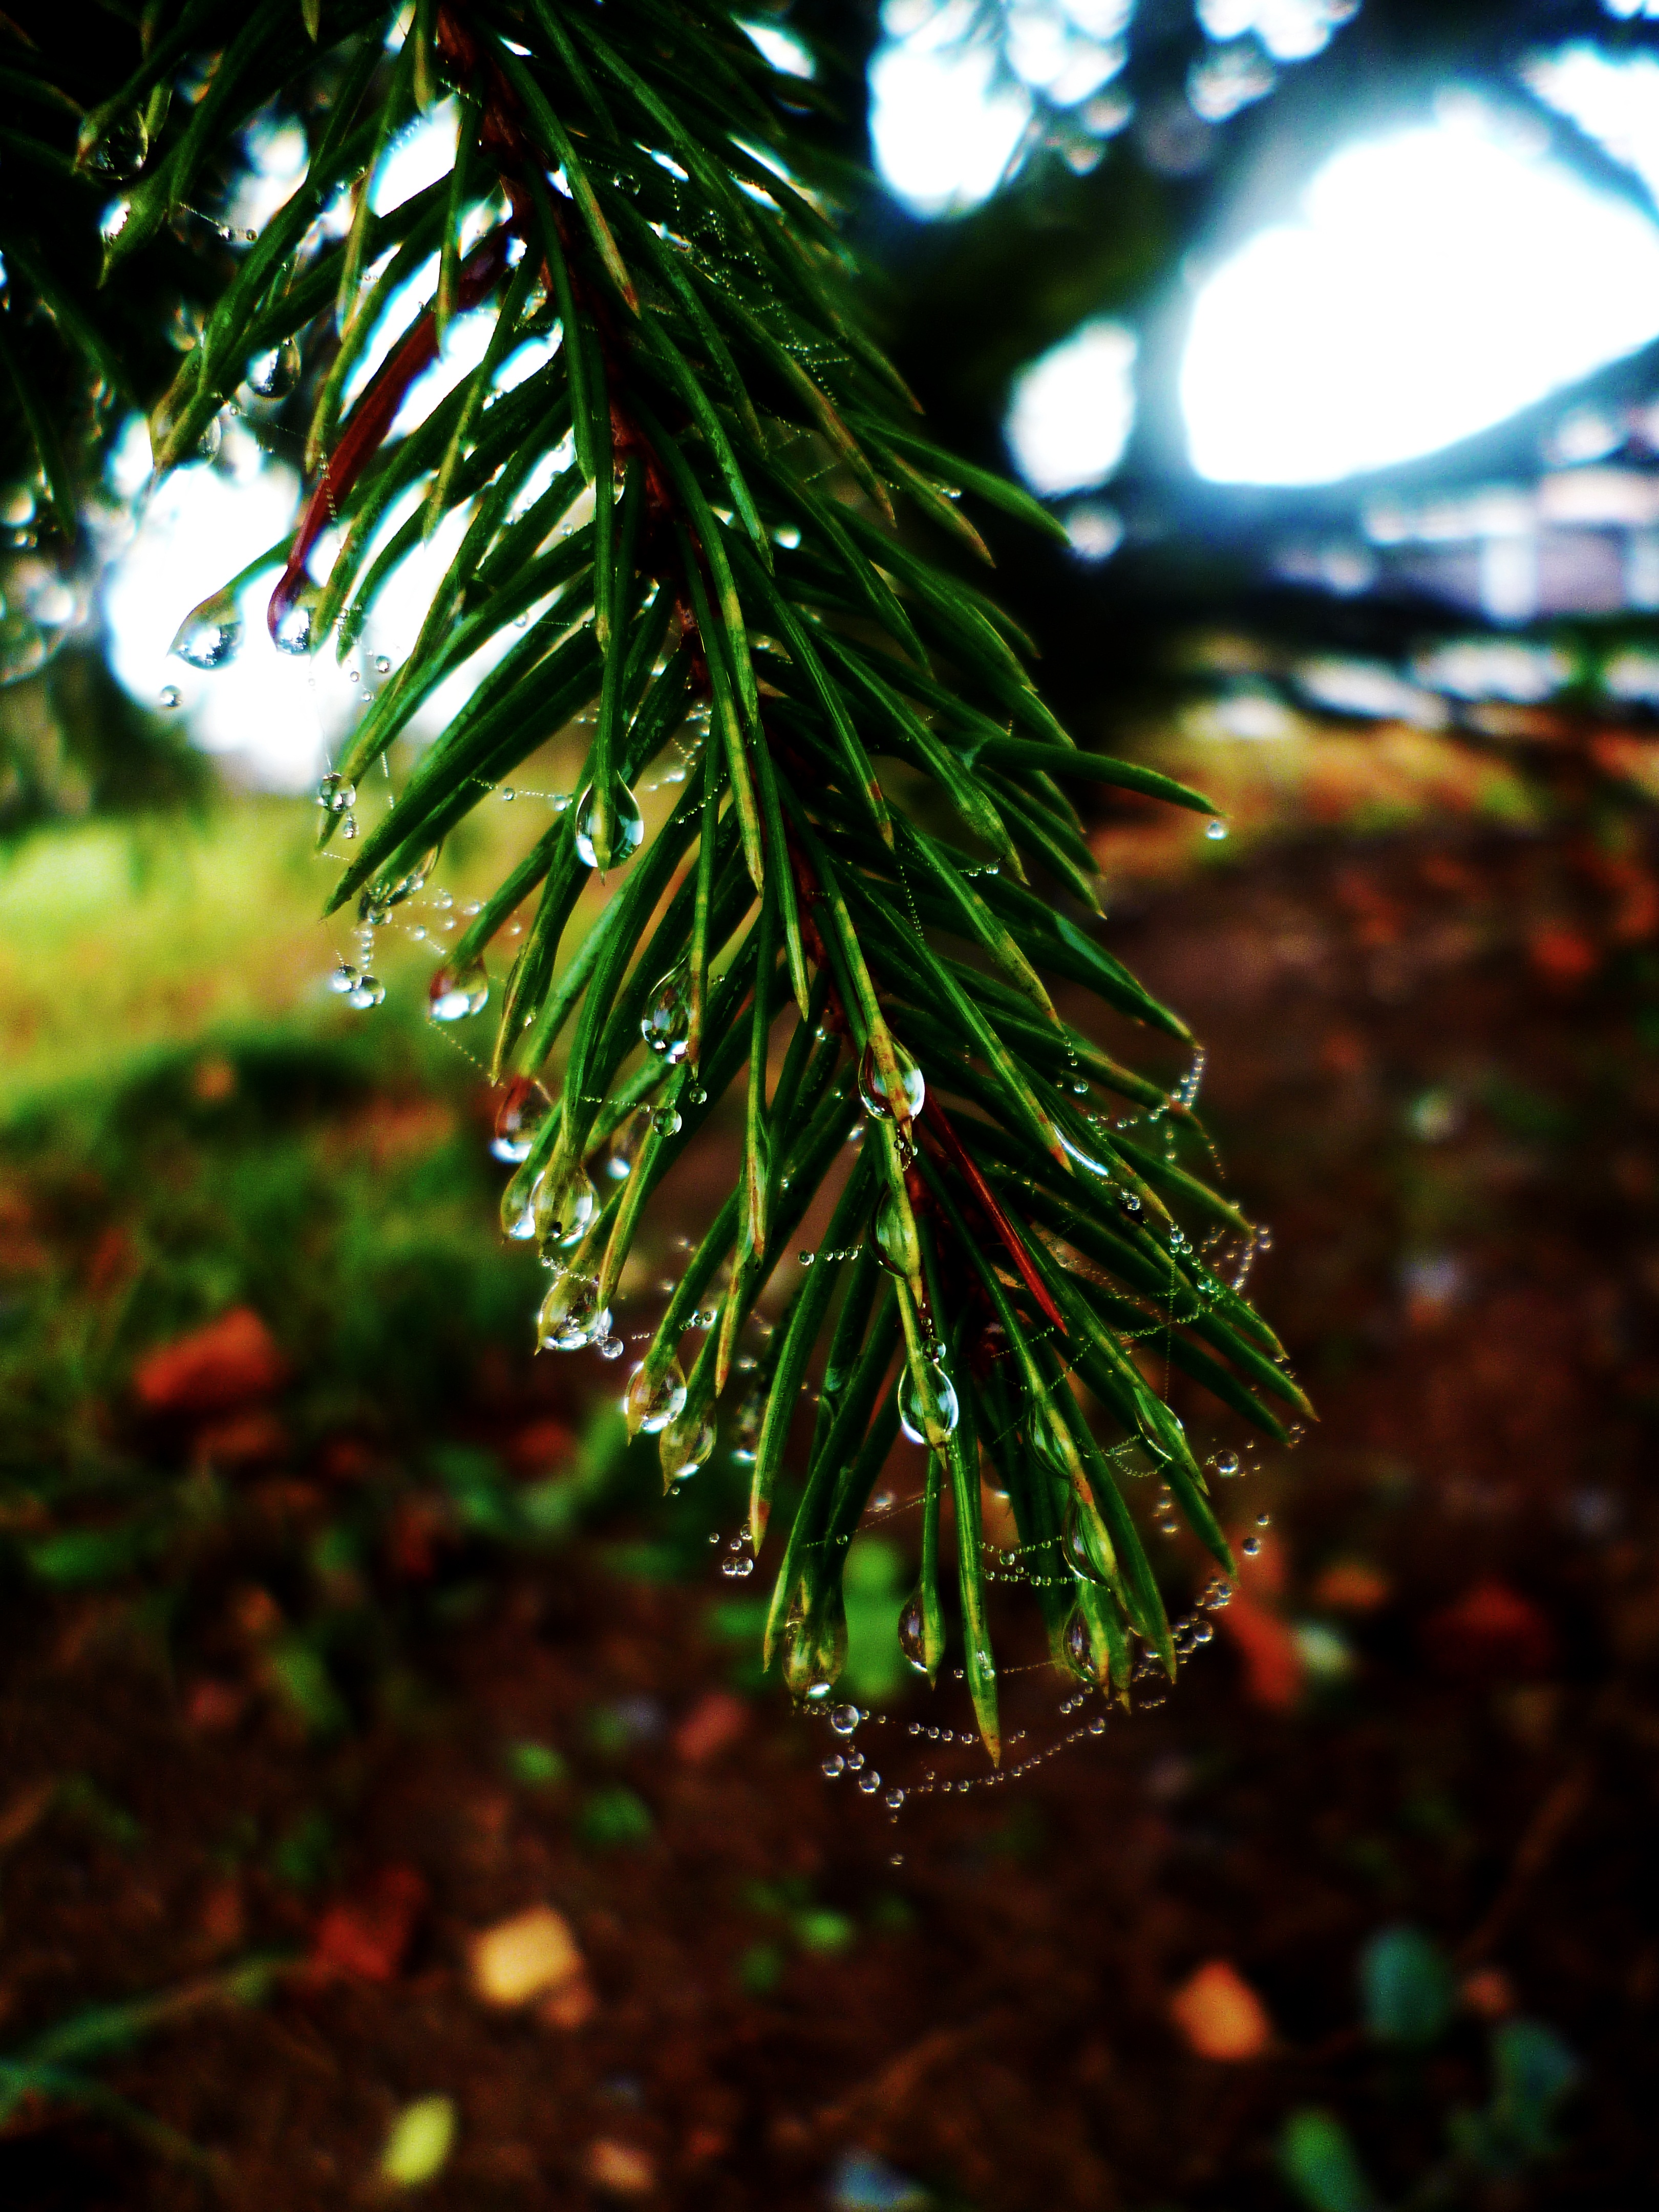
tree, nature, forest, branch, dew, plant, sunlight, water drop, leaf, flower, raindrop, web, green, evergreen, botany, fir, flora, christmas tree, twig, conifer, christmas decoration, spruce, needles, drops, macro photography, woody plant, land plant